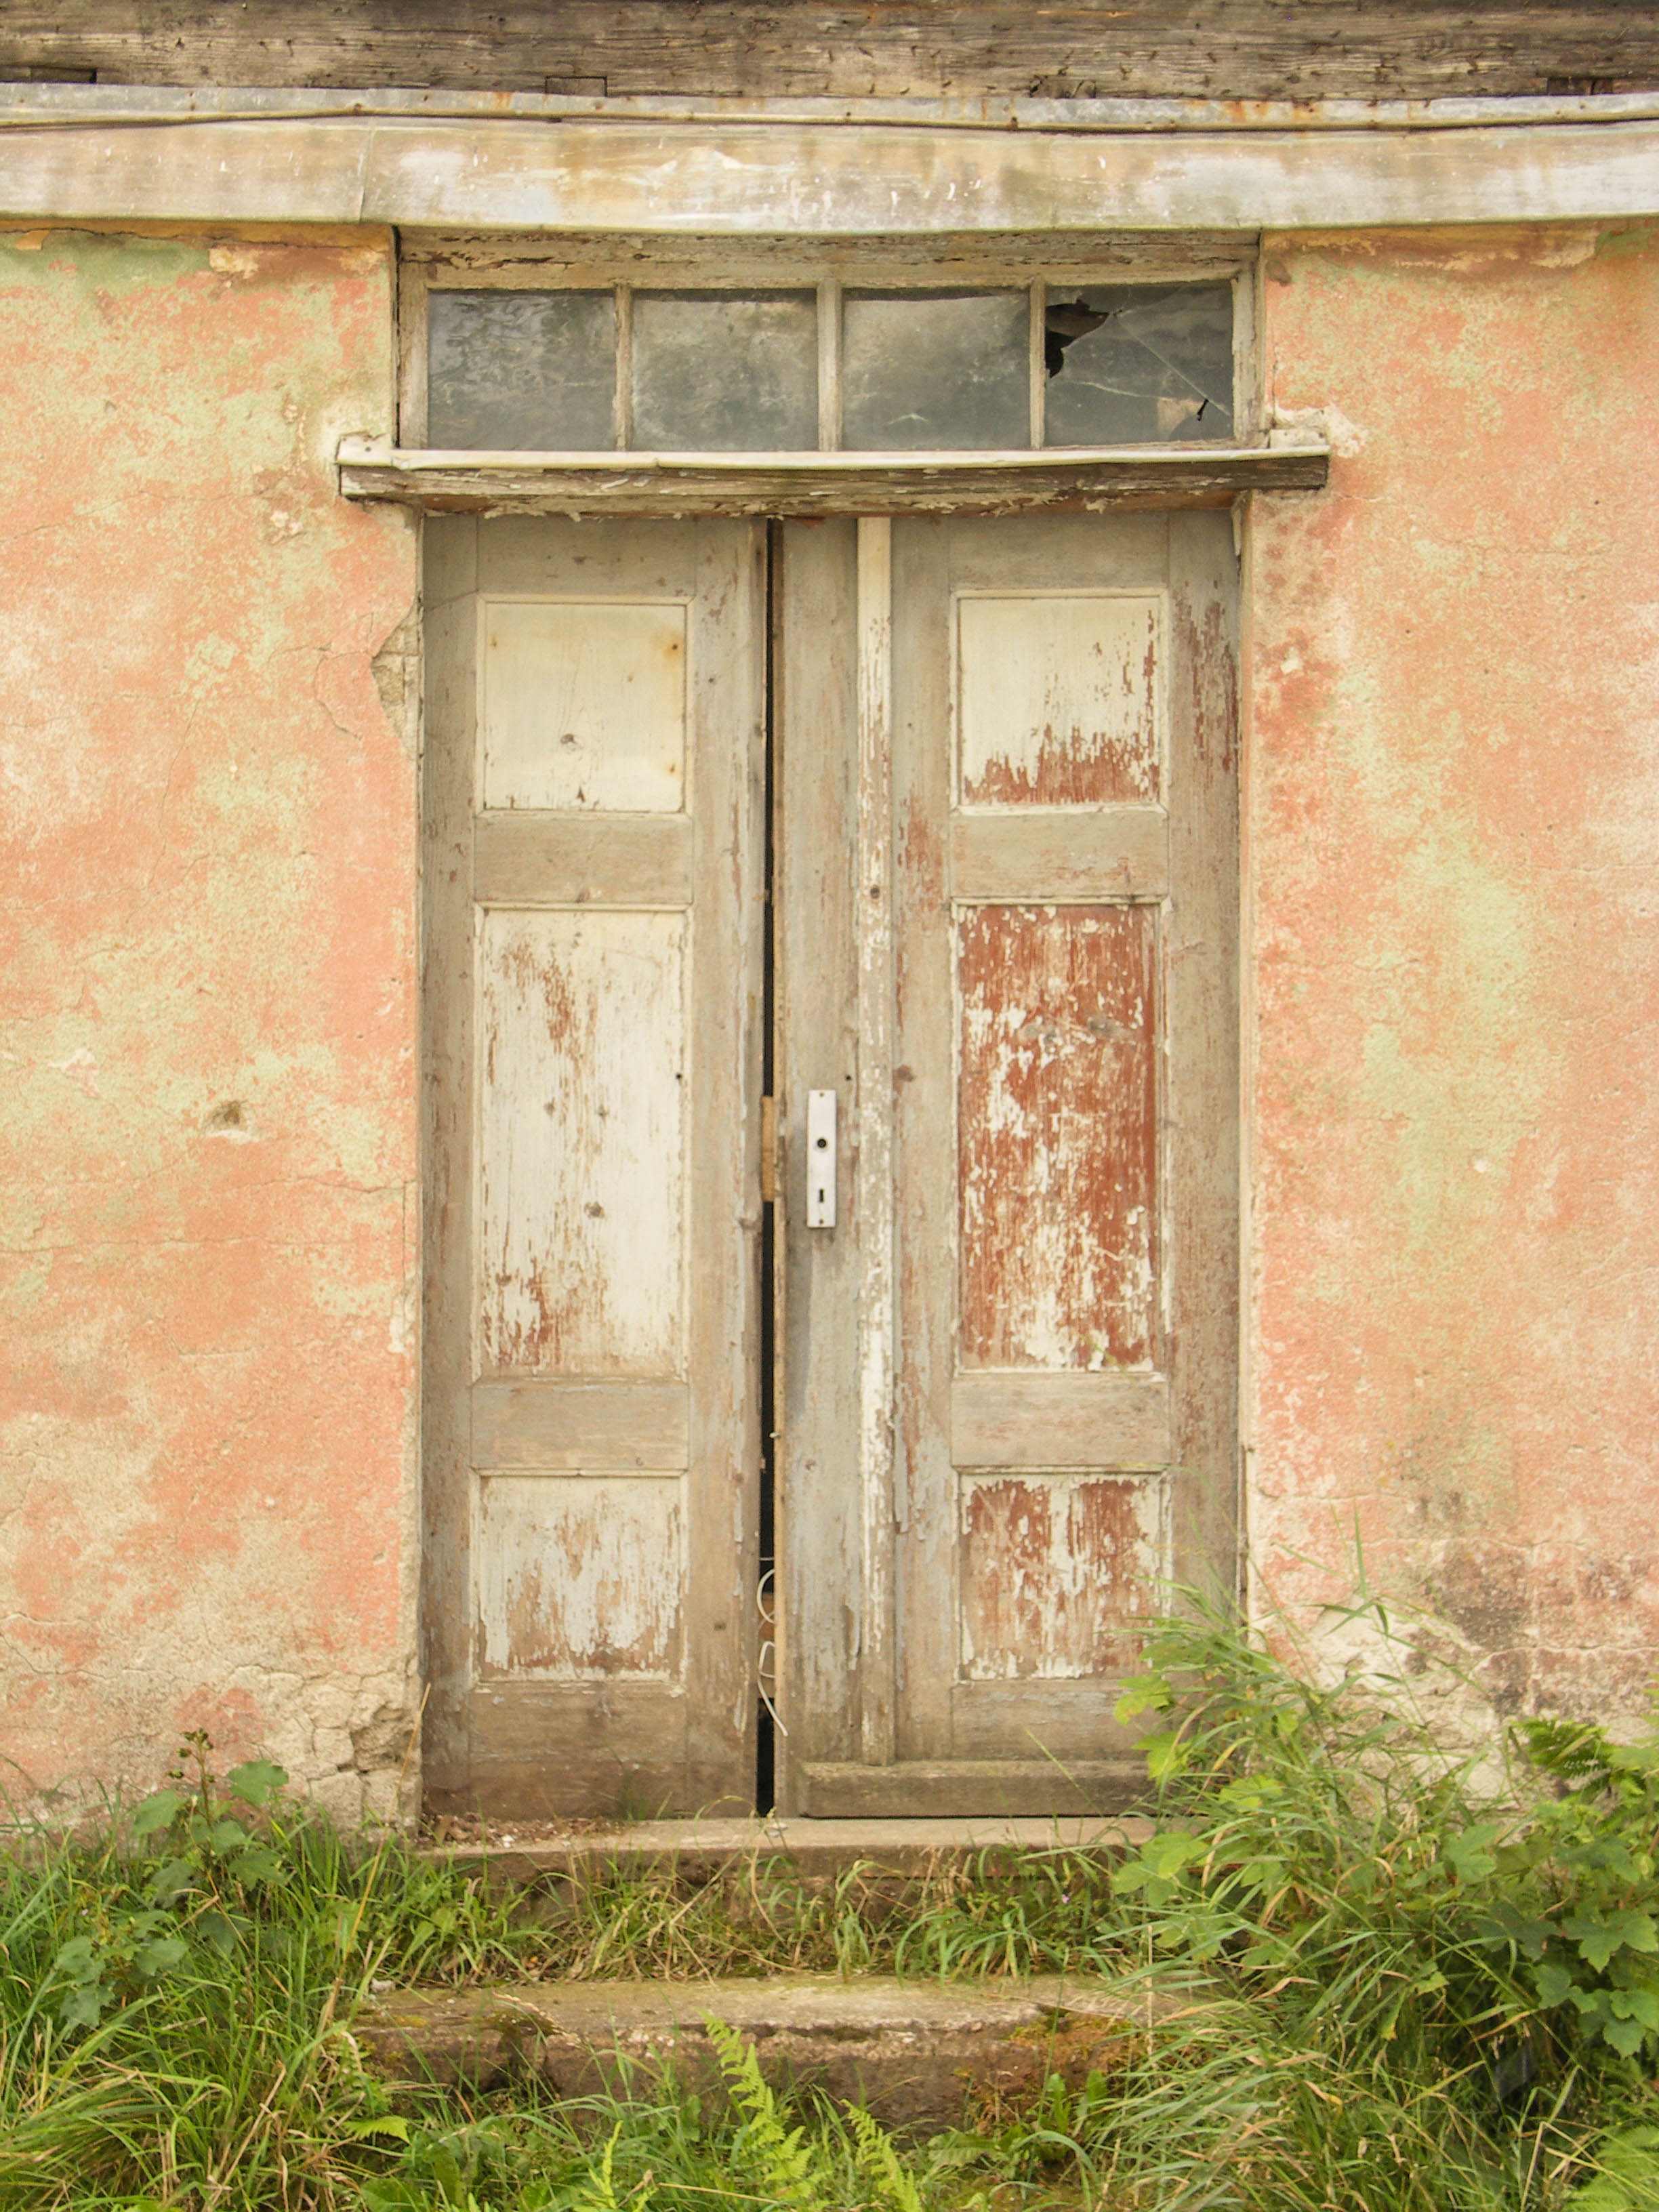
architecture, house, window, wall, arch, facade, chapel, door, interior design, ancient history